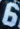
Number: 6